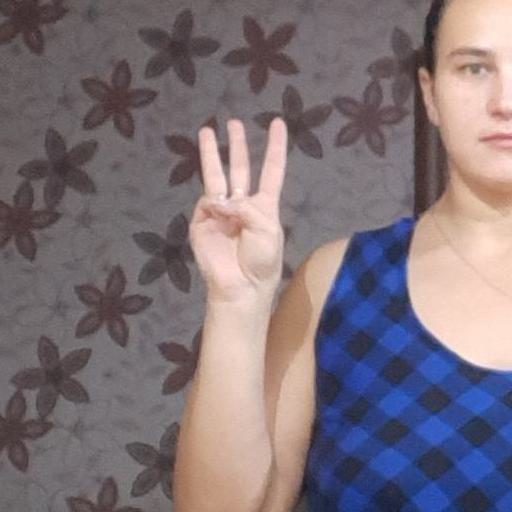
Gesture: three